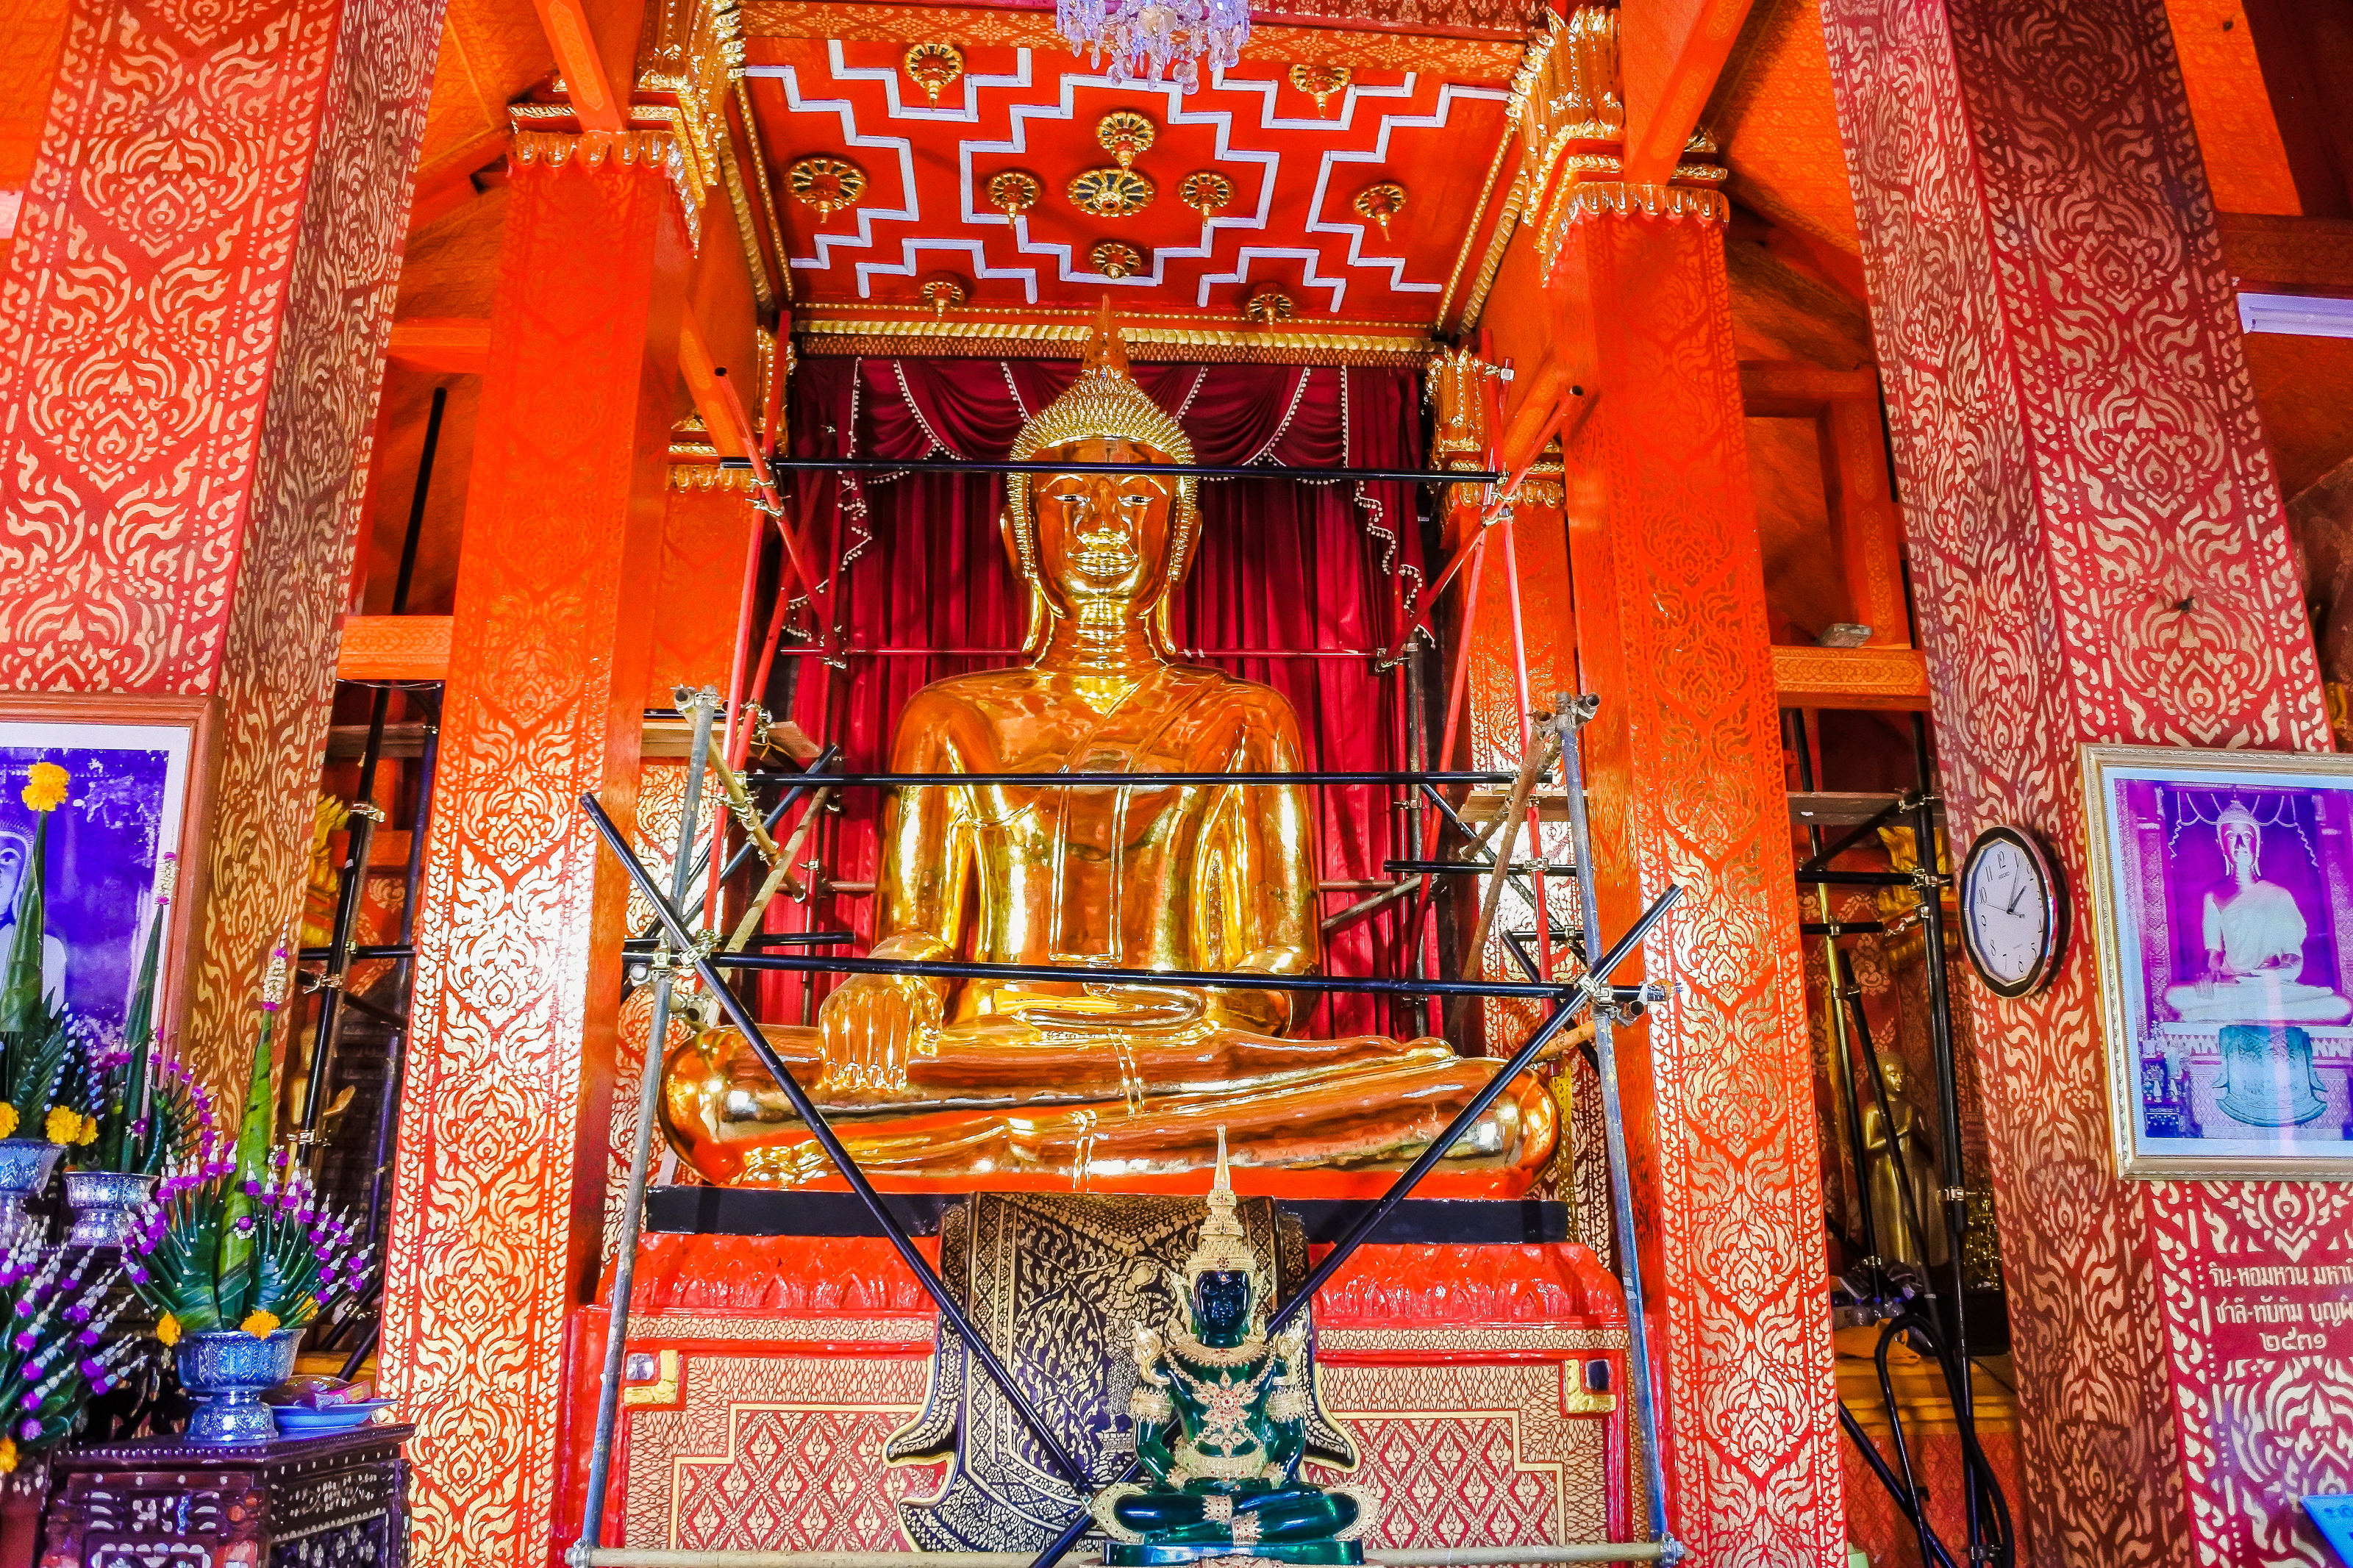
symbol, tourism, scene, gold, buddha, thailand, landmark, architecture, art, historic, asia, asian, bangkok, statue, sculpture, thai, wat, buddhism, ancient, religion, pagoda, traditional, culture, temple, travel, place of worship, shrine, building